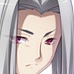
Portrait style: Anime Portrait